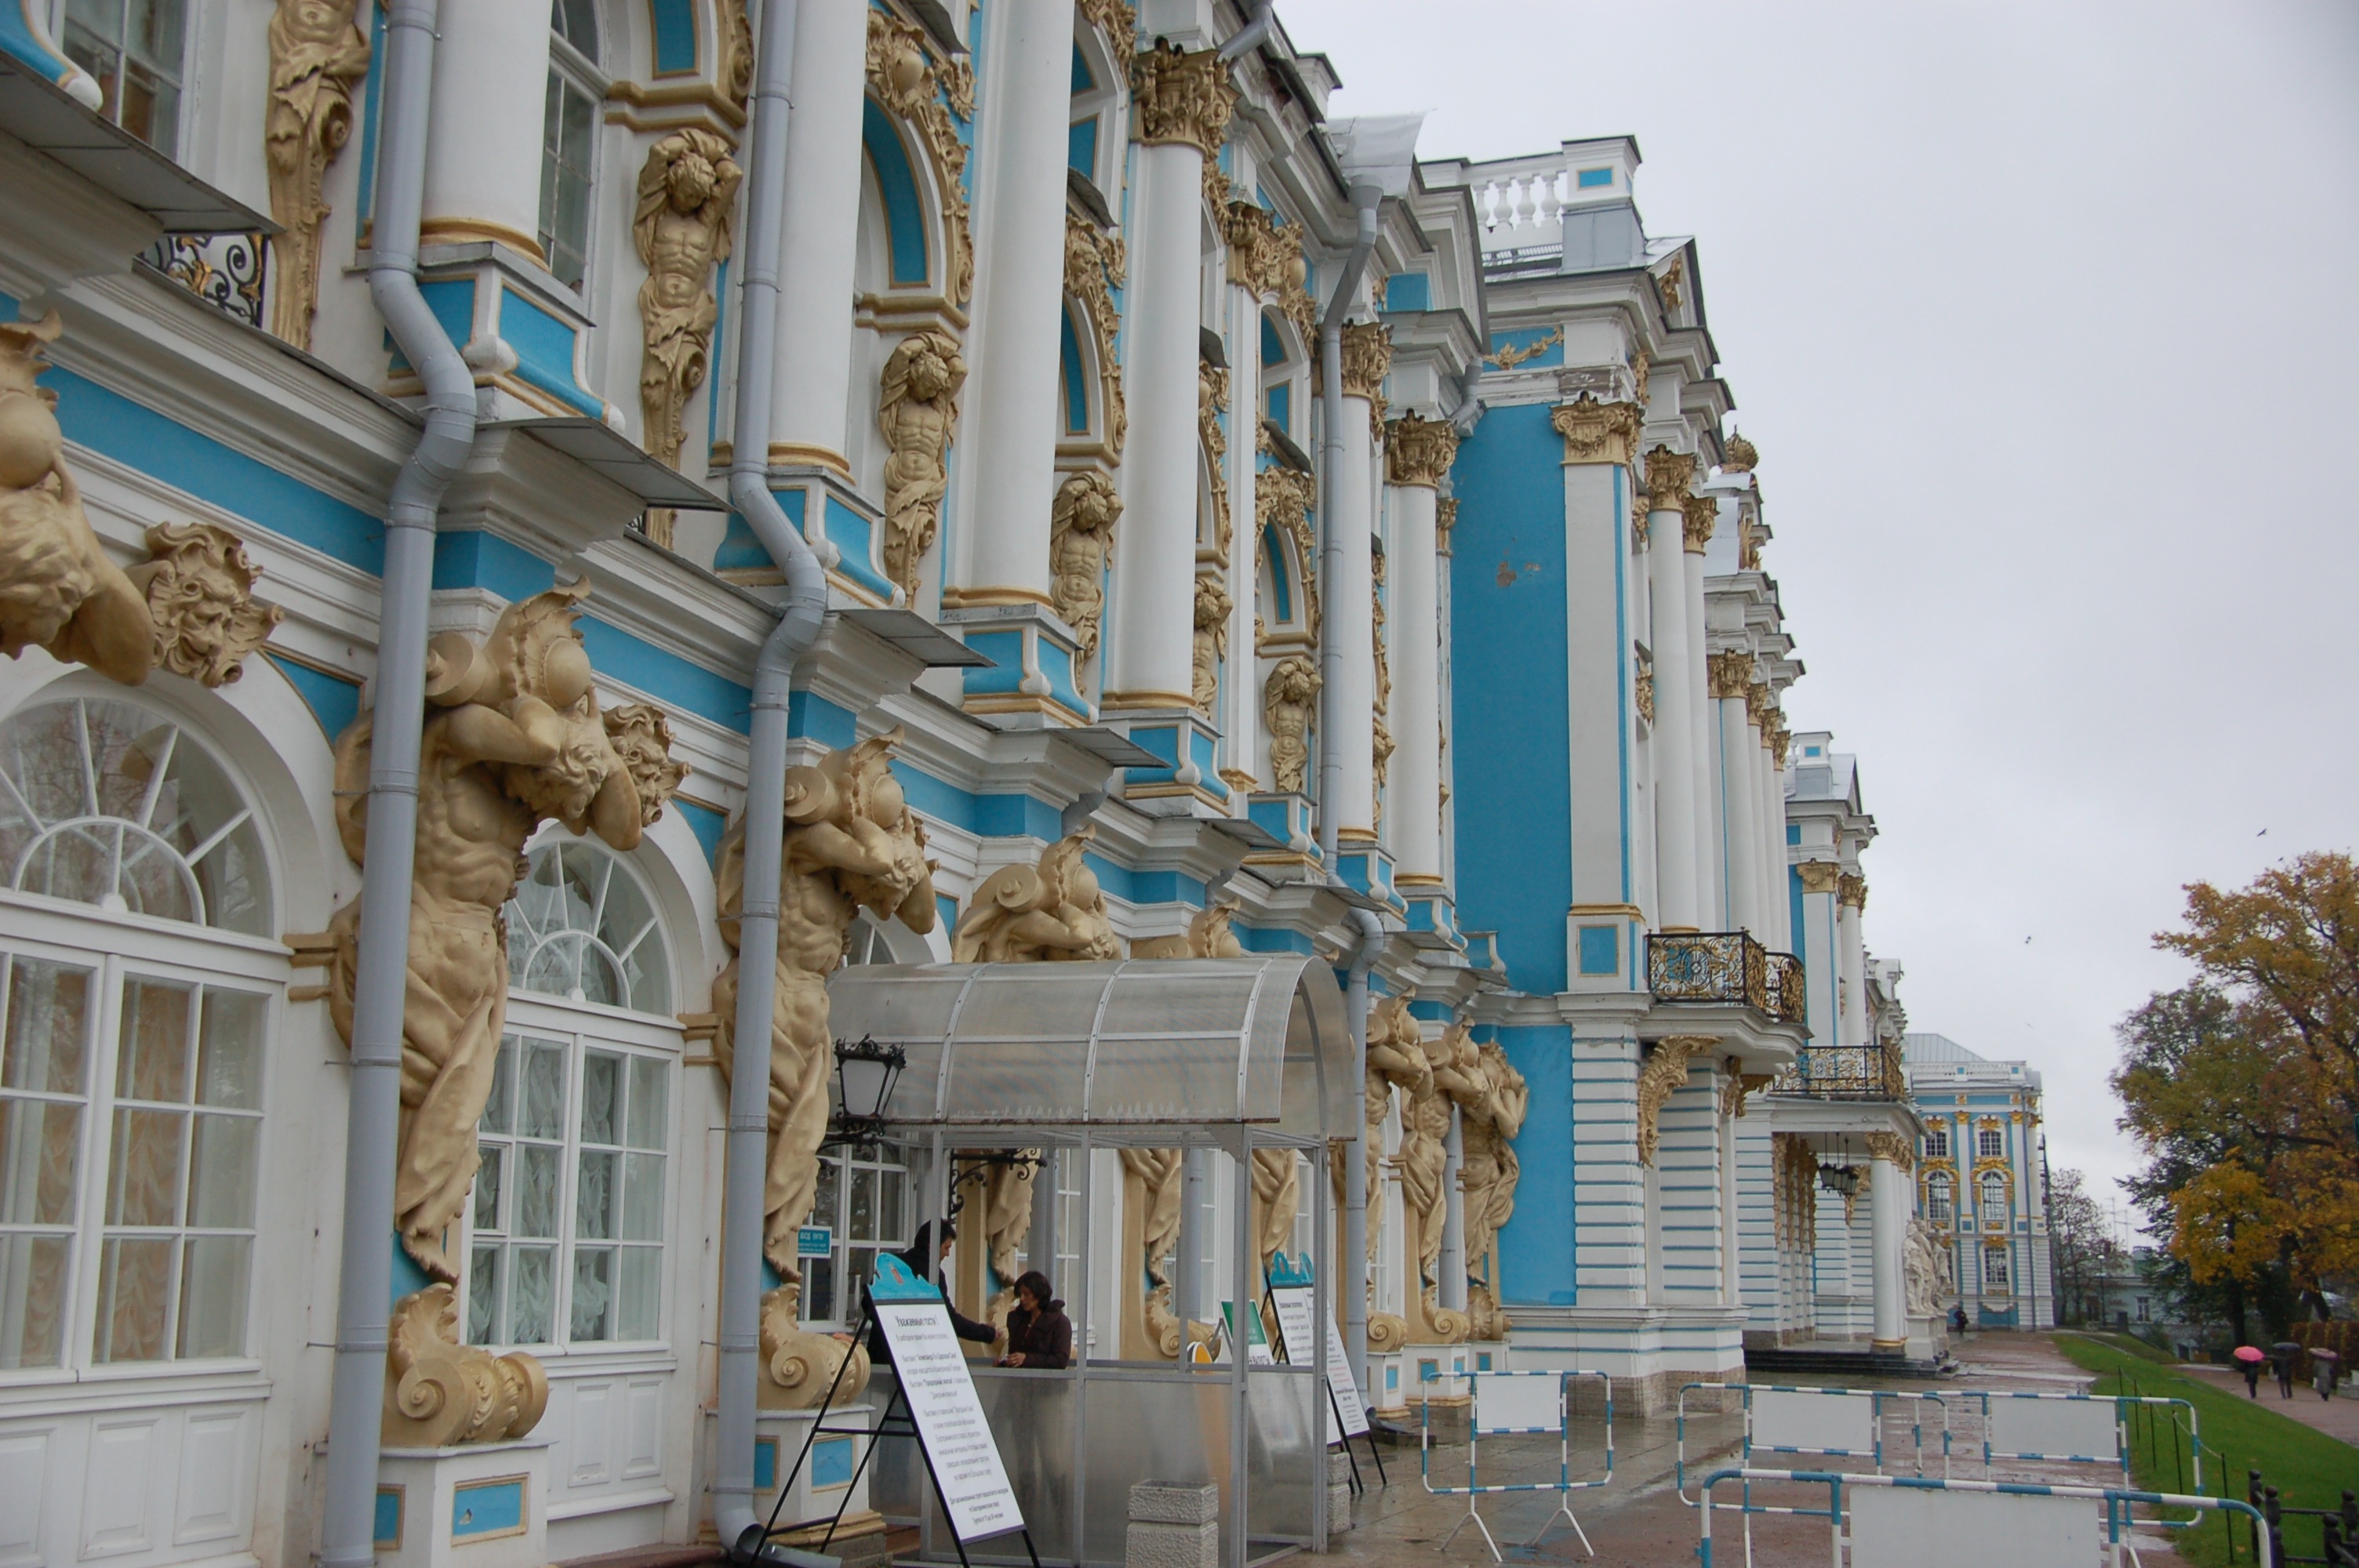
architecture, building, palace, travel, landmark, facade, place of worship, temple, buildings, tourist attraction, russia, st petersburg, catherine palace